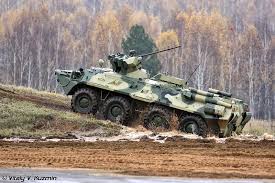
Label: BTR